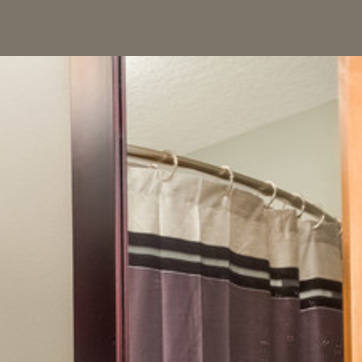
Material: mirror